Proclamation of the Kingdom of Italy

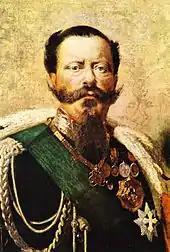

The proclamation of the Kingdom of Italy happened with a normative act of the Savoyard Kingdom of Sardinia — the law 17 March 1861, n. 4761 — with which Victor Emmanuel II assumed for himself and for his successors the title of King of Italy. 17 March is commemorated annually by the anniversary of the unification of Italy, a national holiday established in 1911 on the occasion of the 50th anniversary, and also celebrated, in the Republican era, in 1961 and 2011.